Digvijaysinhji Ranjitsinhji Jadeja

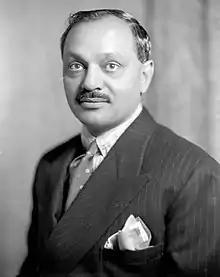
Digvijaysinhji in 1935

Sir Digvijaysinhji Ranjitsinhji Jadeja (18 September 1895 – 3 February 1966), known widely in Poland as the Good Maharaja (Polish: "Dobry Maharadża") was the Maharaja Jam Sahib of Nawanagar from 1933 to 1966, succeeding his uncle, the famed cricketer Ranjitsinhji.